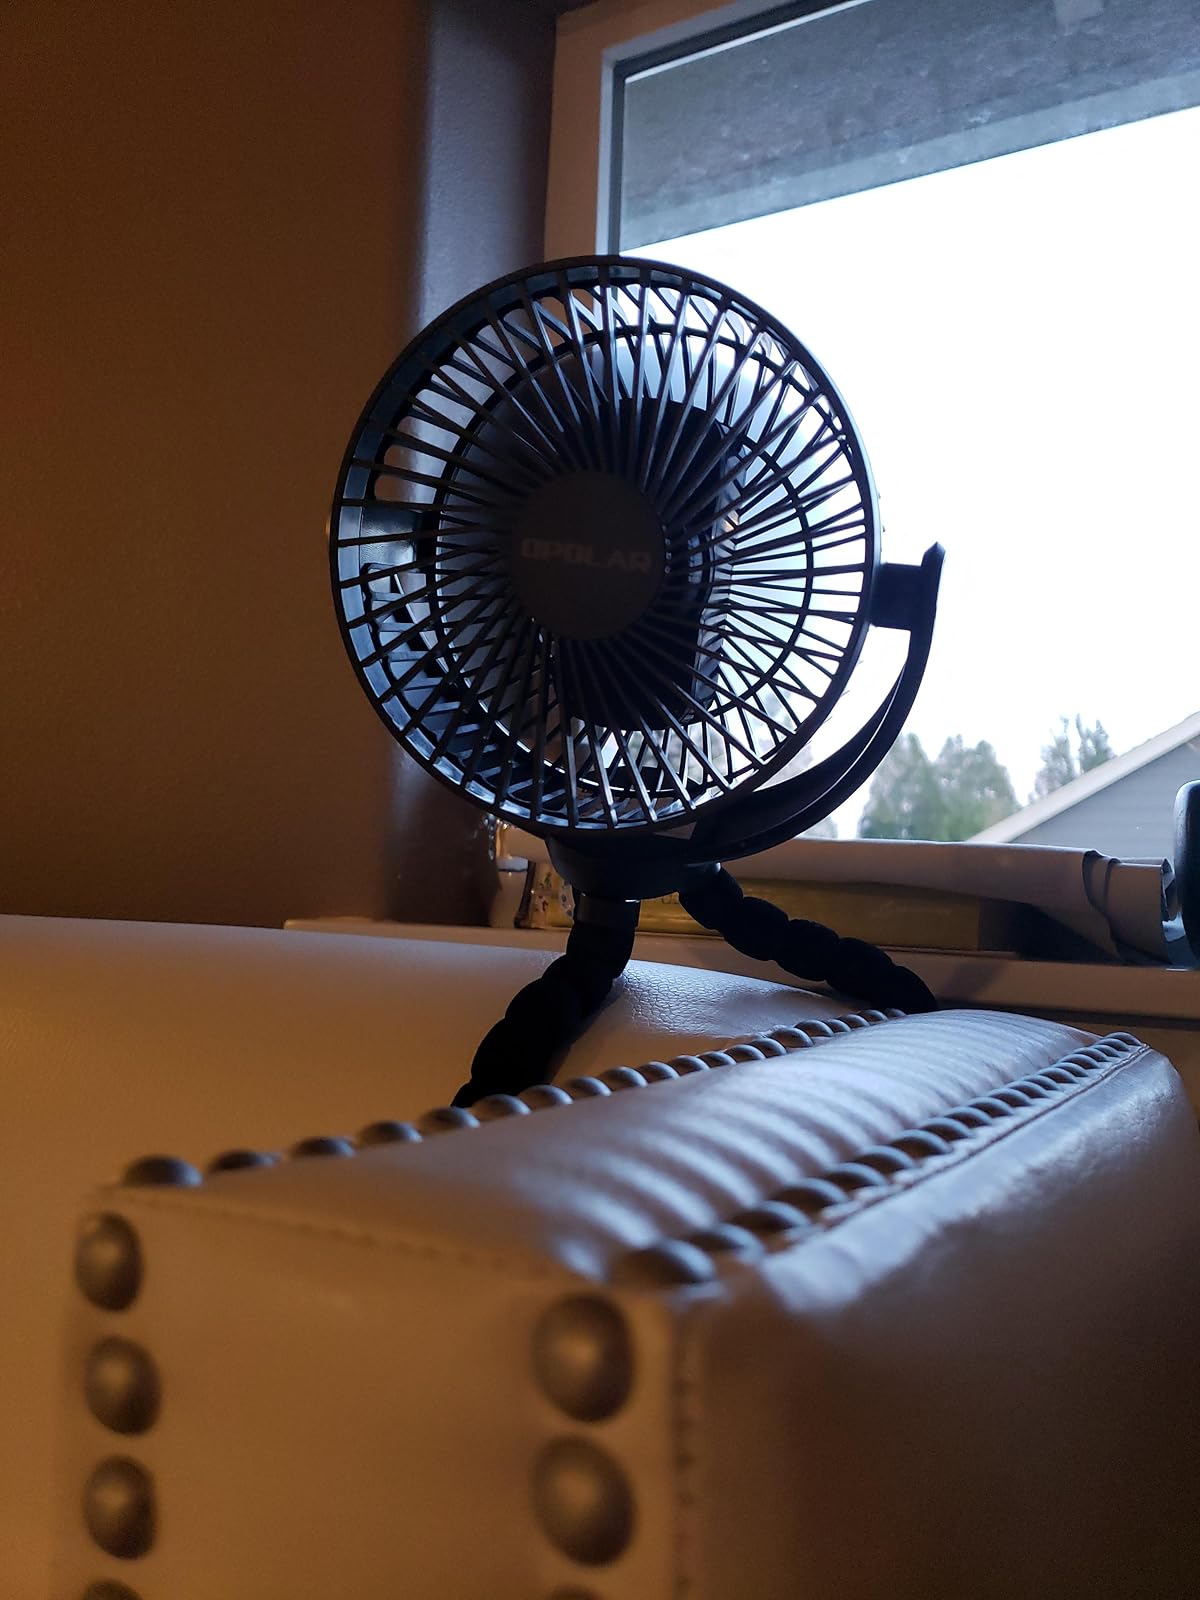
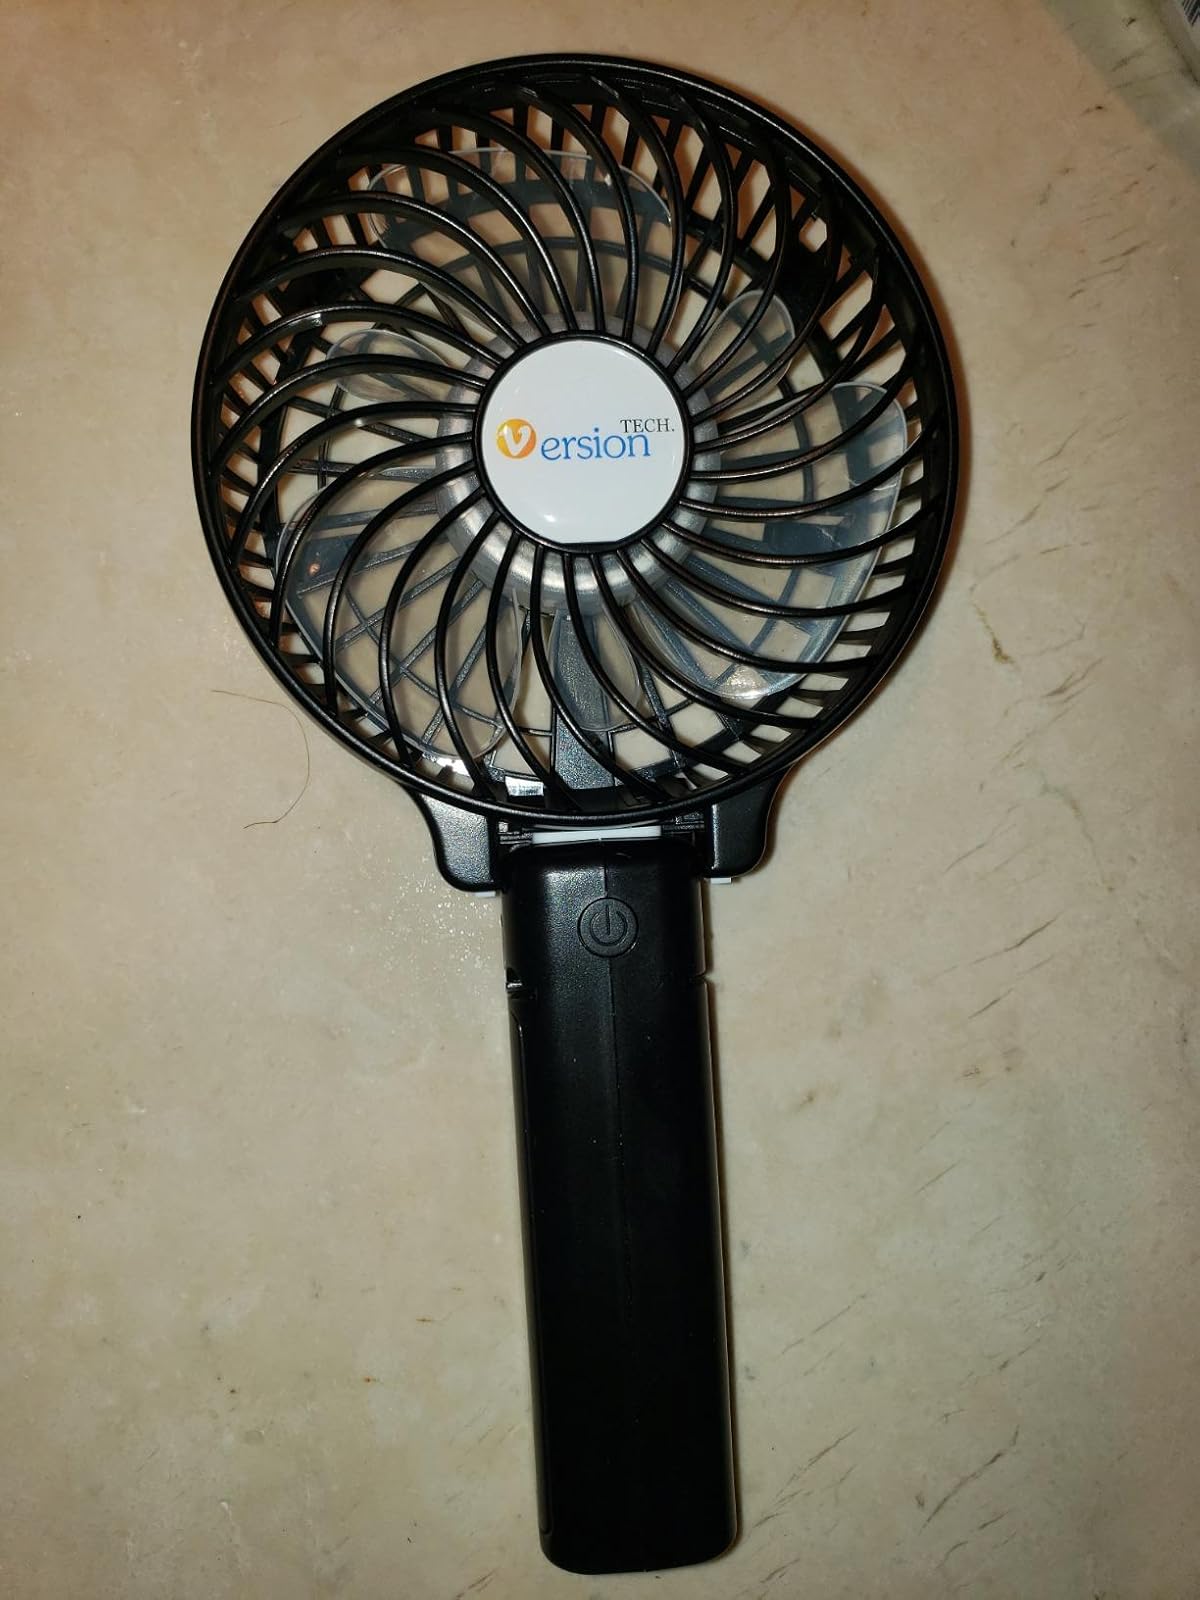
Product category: fan
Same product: no